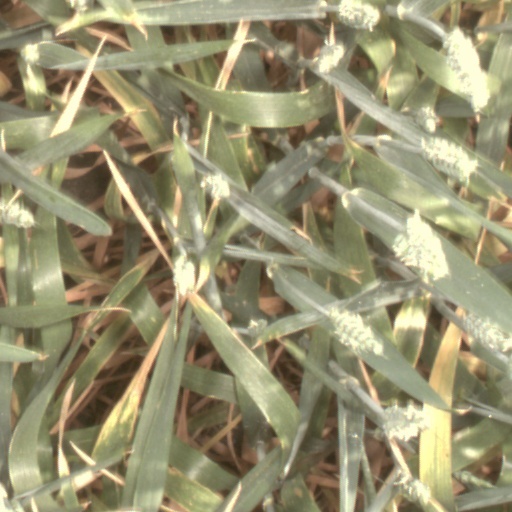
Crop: wheat